Thanga Meenkal

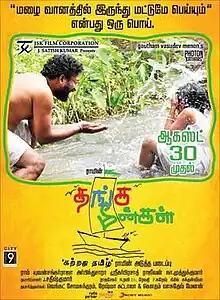
Promotional poster

Thanga Meenkal (also spelt as Thanga Meengal) is a 2013 Indian Tamil-language coming-of-age drama film directed by Ram. The story was written by Ram and his daughter Shri Sankara Gomathy Ram, with the former, besides, played the lead role as well alongside newcomers Sadhana and Shelly Kishore. The film is jointly produced by Gautham Vasudev Menon and J. Satish Kumar under the banners Photon Kathaas and JSK Film Corporation, respectively.